After Midnight with Boston Blackie

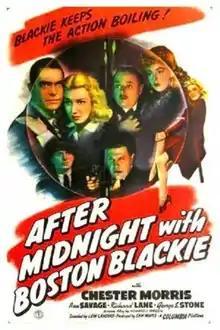

After Midnight with Boston Blackie is a 1943 crime film directed by Lew Landers. It is the fifth of a series of 14 Columbia Pictures films starring Chester Morris as Boston Blackie. When a recently paroled friend of Boston Blackie is killed, he finds himself once again the prime suspect of Police Inspector Farraday.